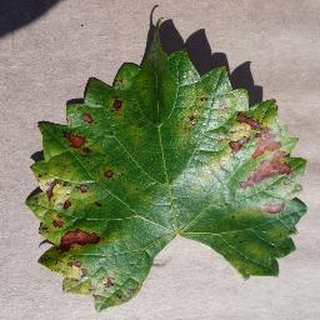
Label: grape_esca_black_measles